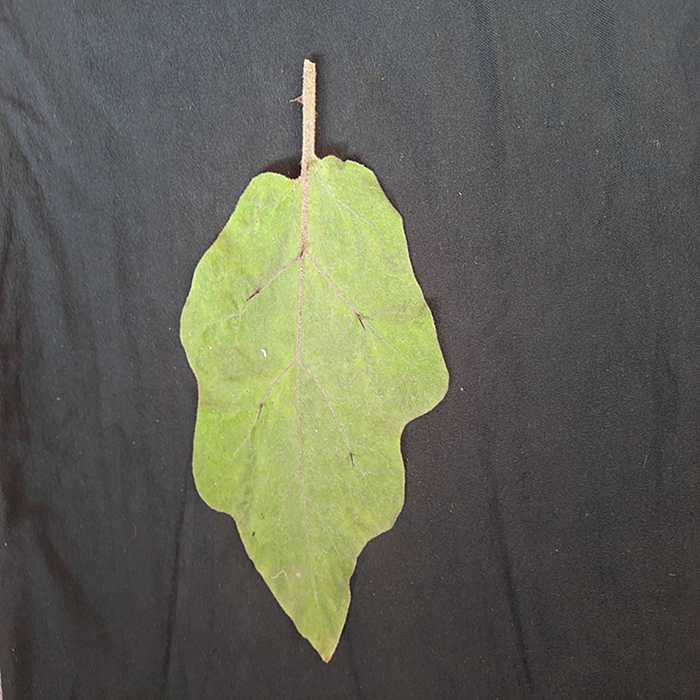
Plant: Eggplant
Label: Eggplant fresh leaf